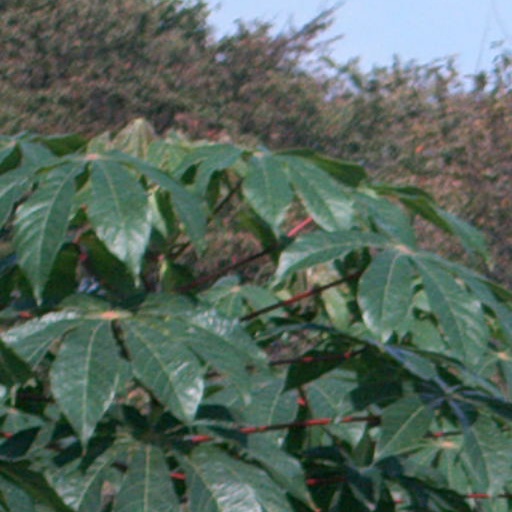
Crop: cassava